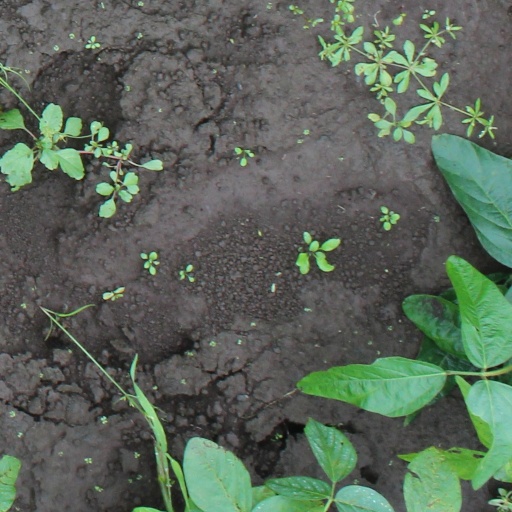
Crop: soybean